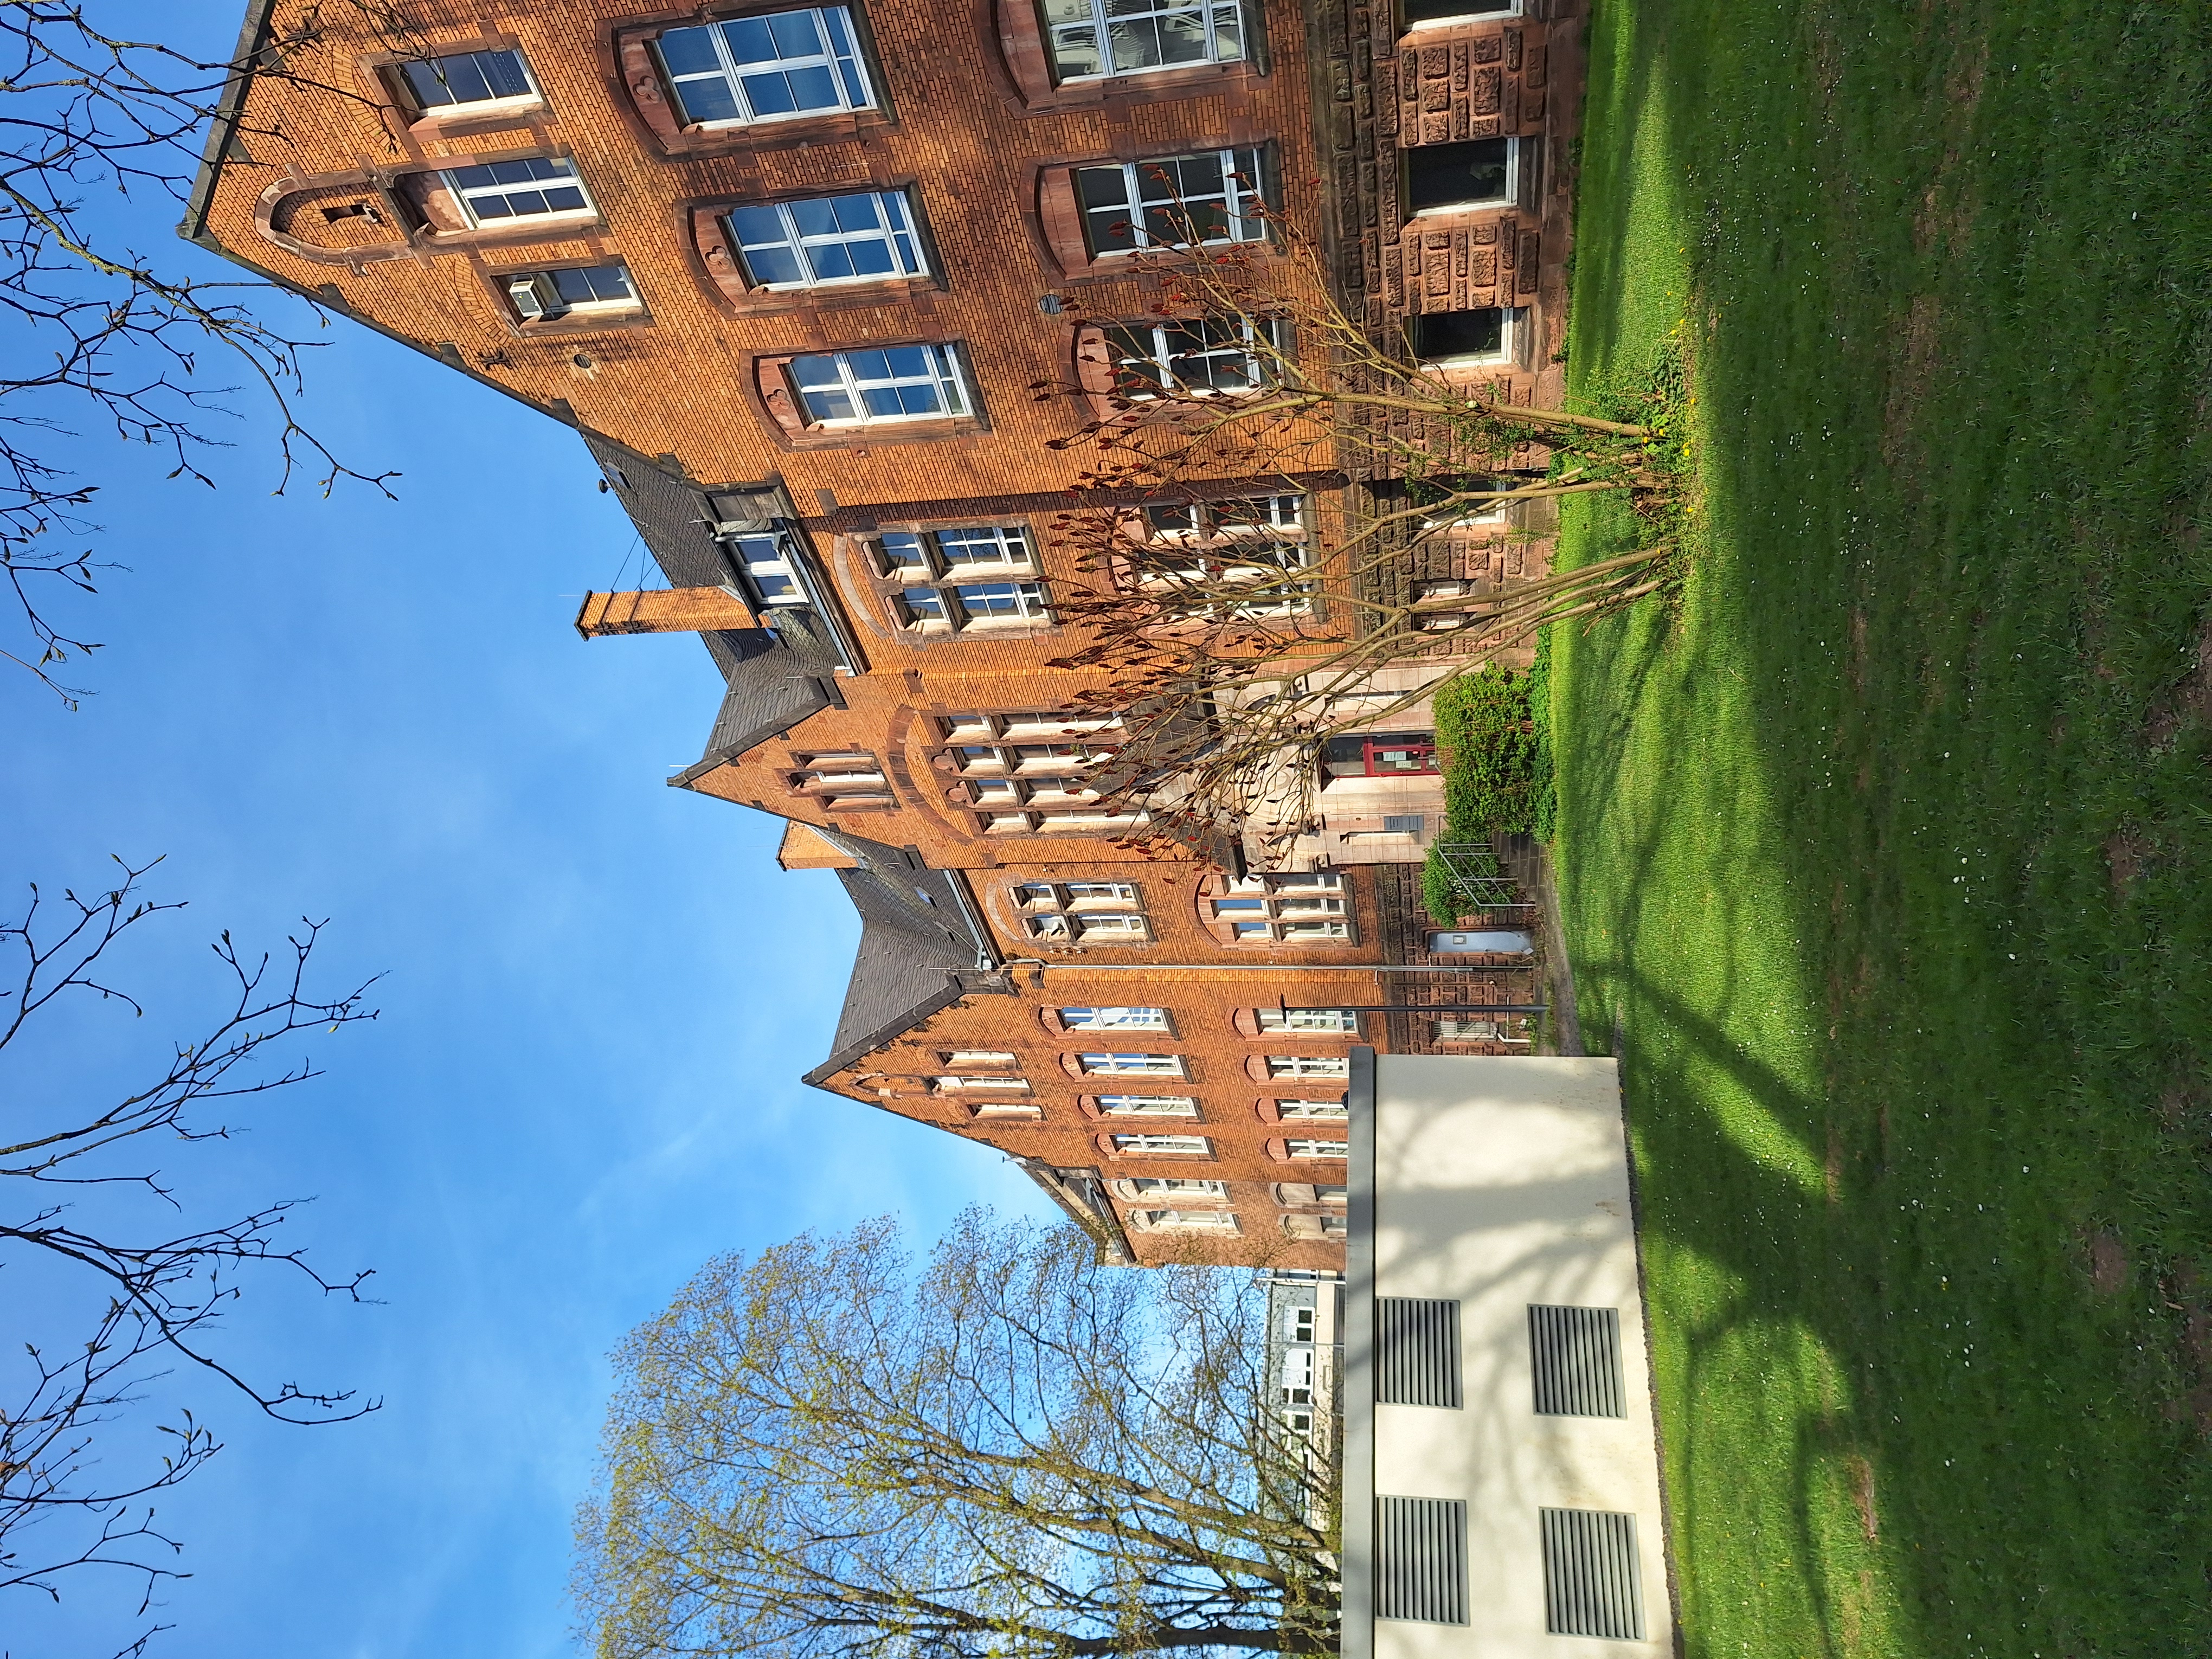
Building: Robert-Koch-Straße 6